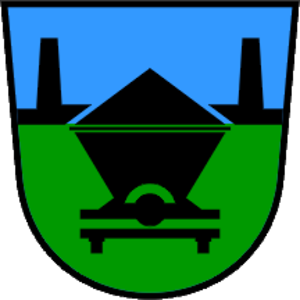
Armoiries de la Slovénie Trbovlje Italiano: Stemma della Slovenia Trbovlje Latina: Tunica arma Trbovlje Slovenia Русский: Герб Словении Trbovlje
Trbovlje est une municipalité du centre de la Slovénie située dans la région de Basse-Styrie.